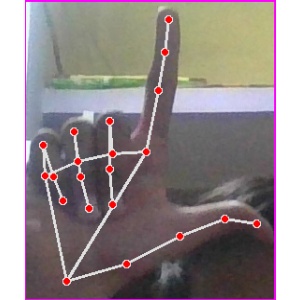
अक्षर: ल